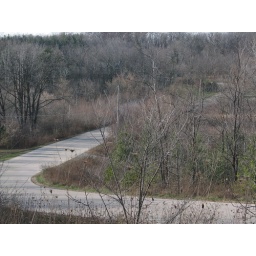
our house is at the distant curve in the road